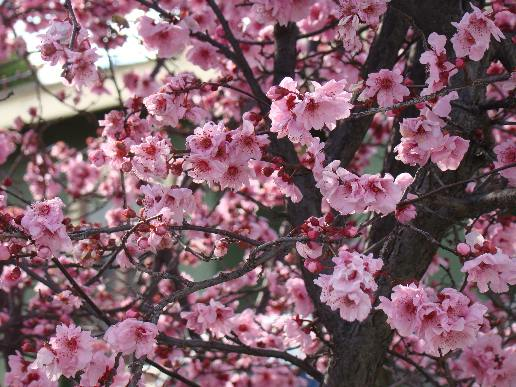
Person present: No